Marie de' Medici cycle

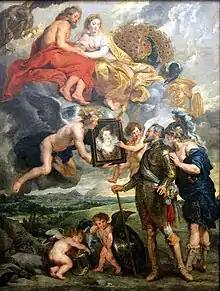
"The Presentation of Her Portrait to Henry IV"

"Education of the Princess" (1622–1625) shows a maturing Marie de' Medici at study. Her education is given a divine grace by the presence of three gods Apollo, Athena, and Hermes. Apollo being associated with art, Athena with wisdom, and Hermes the messenger god for a fluency and understanding of language. Hermes dramatically rushes in on the scene and literally brings a gift from the gods, the caduceus. It is generally thought that Hermes endows the princess with the gift of eloquence, to go along with the Grace's gift of beauty. However, the caduceus, which is seen in six other paintings in the cycle, has also been associated with peace and harmony. The object may be seen as foretelling of Marie's peaceful reign. It can be interpreted that the combined efforts of these divine teachers represent Marie's idyllic preparedness for the responsibilities she will obtain in the future, and the trials and tribulations she will face as Queen. It is also suggested that the three gods, more importantly, offer their guidance as a gift that allows the soul to be "freed by reason" and gain the knowledge of what is "good" revealing the divine connection between the gods and the future Queen. The painting displays an embellished Baroque collaboration of the spiritual and earthly relationships, which are illustrated in a theatrical environment. Acting as more than just static symbols the figures portrayed take an active role in her education. Also present are the three graces, Euphrosyne, Aglaea, and Thalia giving her beauty.